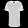
Label: T - shirt / top